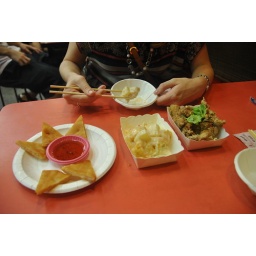
Prawn pancake, prawn and pineapple in mayo and pepper fried chicken